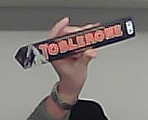
Product: toblerone_black